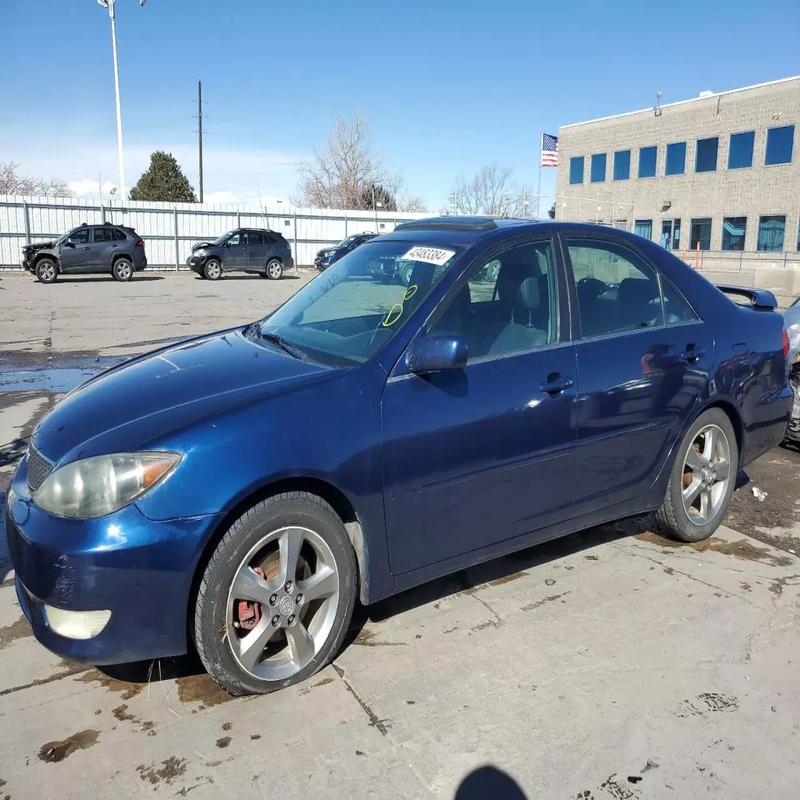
Aucun dommage détecté.
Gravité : aucun